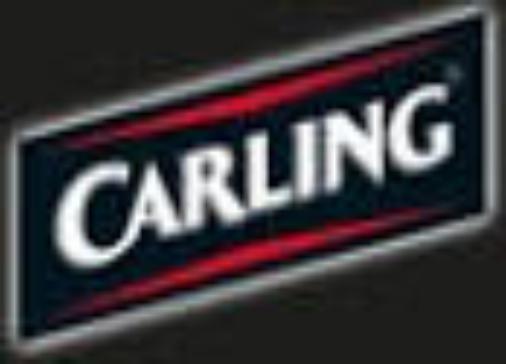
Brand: Carling
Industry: Food